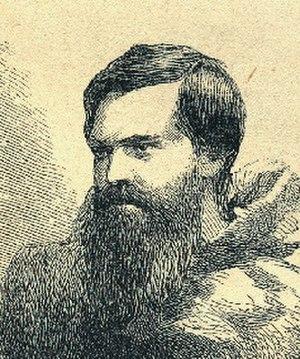
L’expédition Franklin est une expédition maritime et polaire britannique qui avait pour but de réussir la première traversée du passage du Nord-Ouest et l'exploration de l'Arctique. Commandée par le capitaine John Franklin, elle quitte l'Angleterre en 1845 sur les bombardes HMS Erebus et HMS Terror, traverse l'Atlantique, remonte la baie de Baffin, et s'engage dans le détroit de Lancaster, avant de disparaître.
L’expédition Polaris est une expédition polaire dirigée par l'explorateur américain Charles Francis Hall et financée par le gouvernement américain qui a tenté sans succès d'atteindre le pôle Nord en 1871. Il s'agit d'une des premières tentatives sérieuses, après celle de l'officier de marine britannique William Edward Parry, qui avait réussi à atteindre, en 1827, la latitude 82°45' Nord.